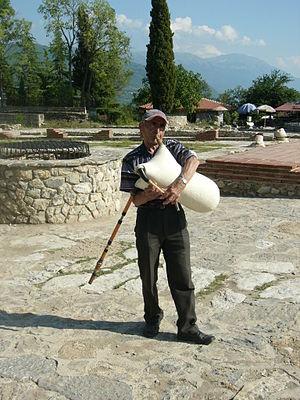
La culture de la Macédoine du Nord, pays d'Europe du Sud-Est, désigne d'abord les pratiques culturelles observables de ses habitants.
La Macédoine du Nord, en forme longue la république de Macédoine du Nord, est un pays d'Europe du Sud situé dans la péninsule des Balkans.